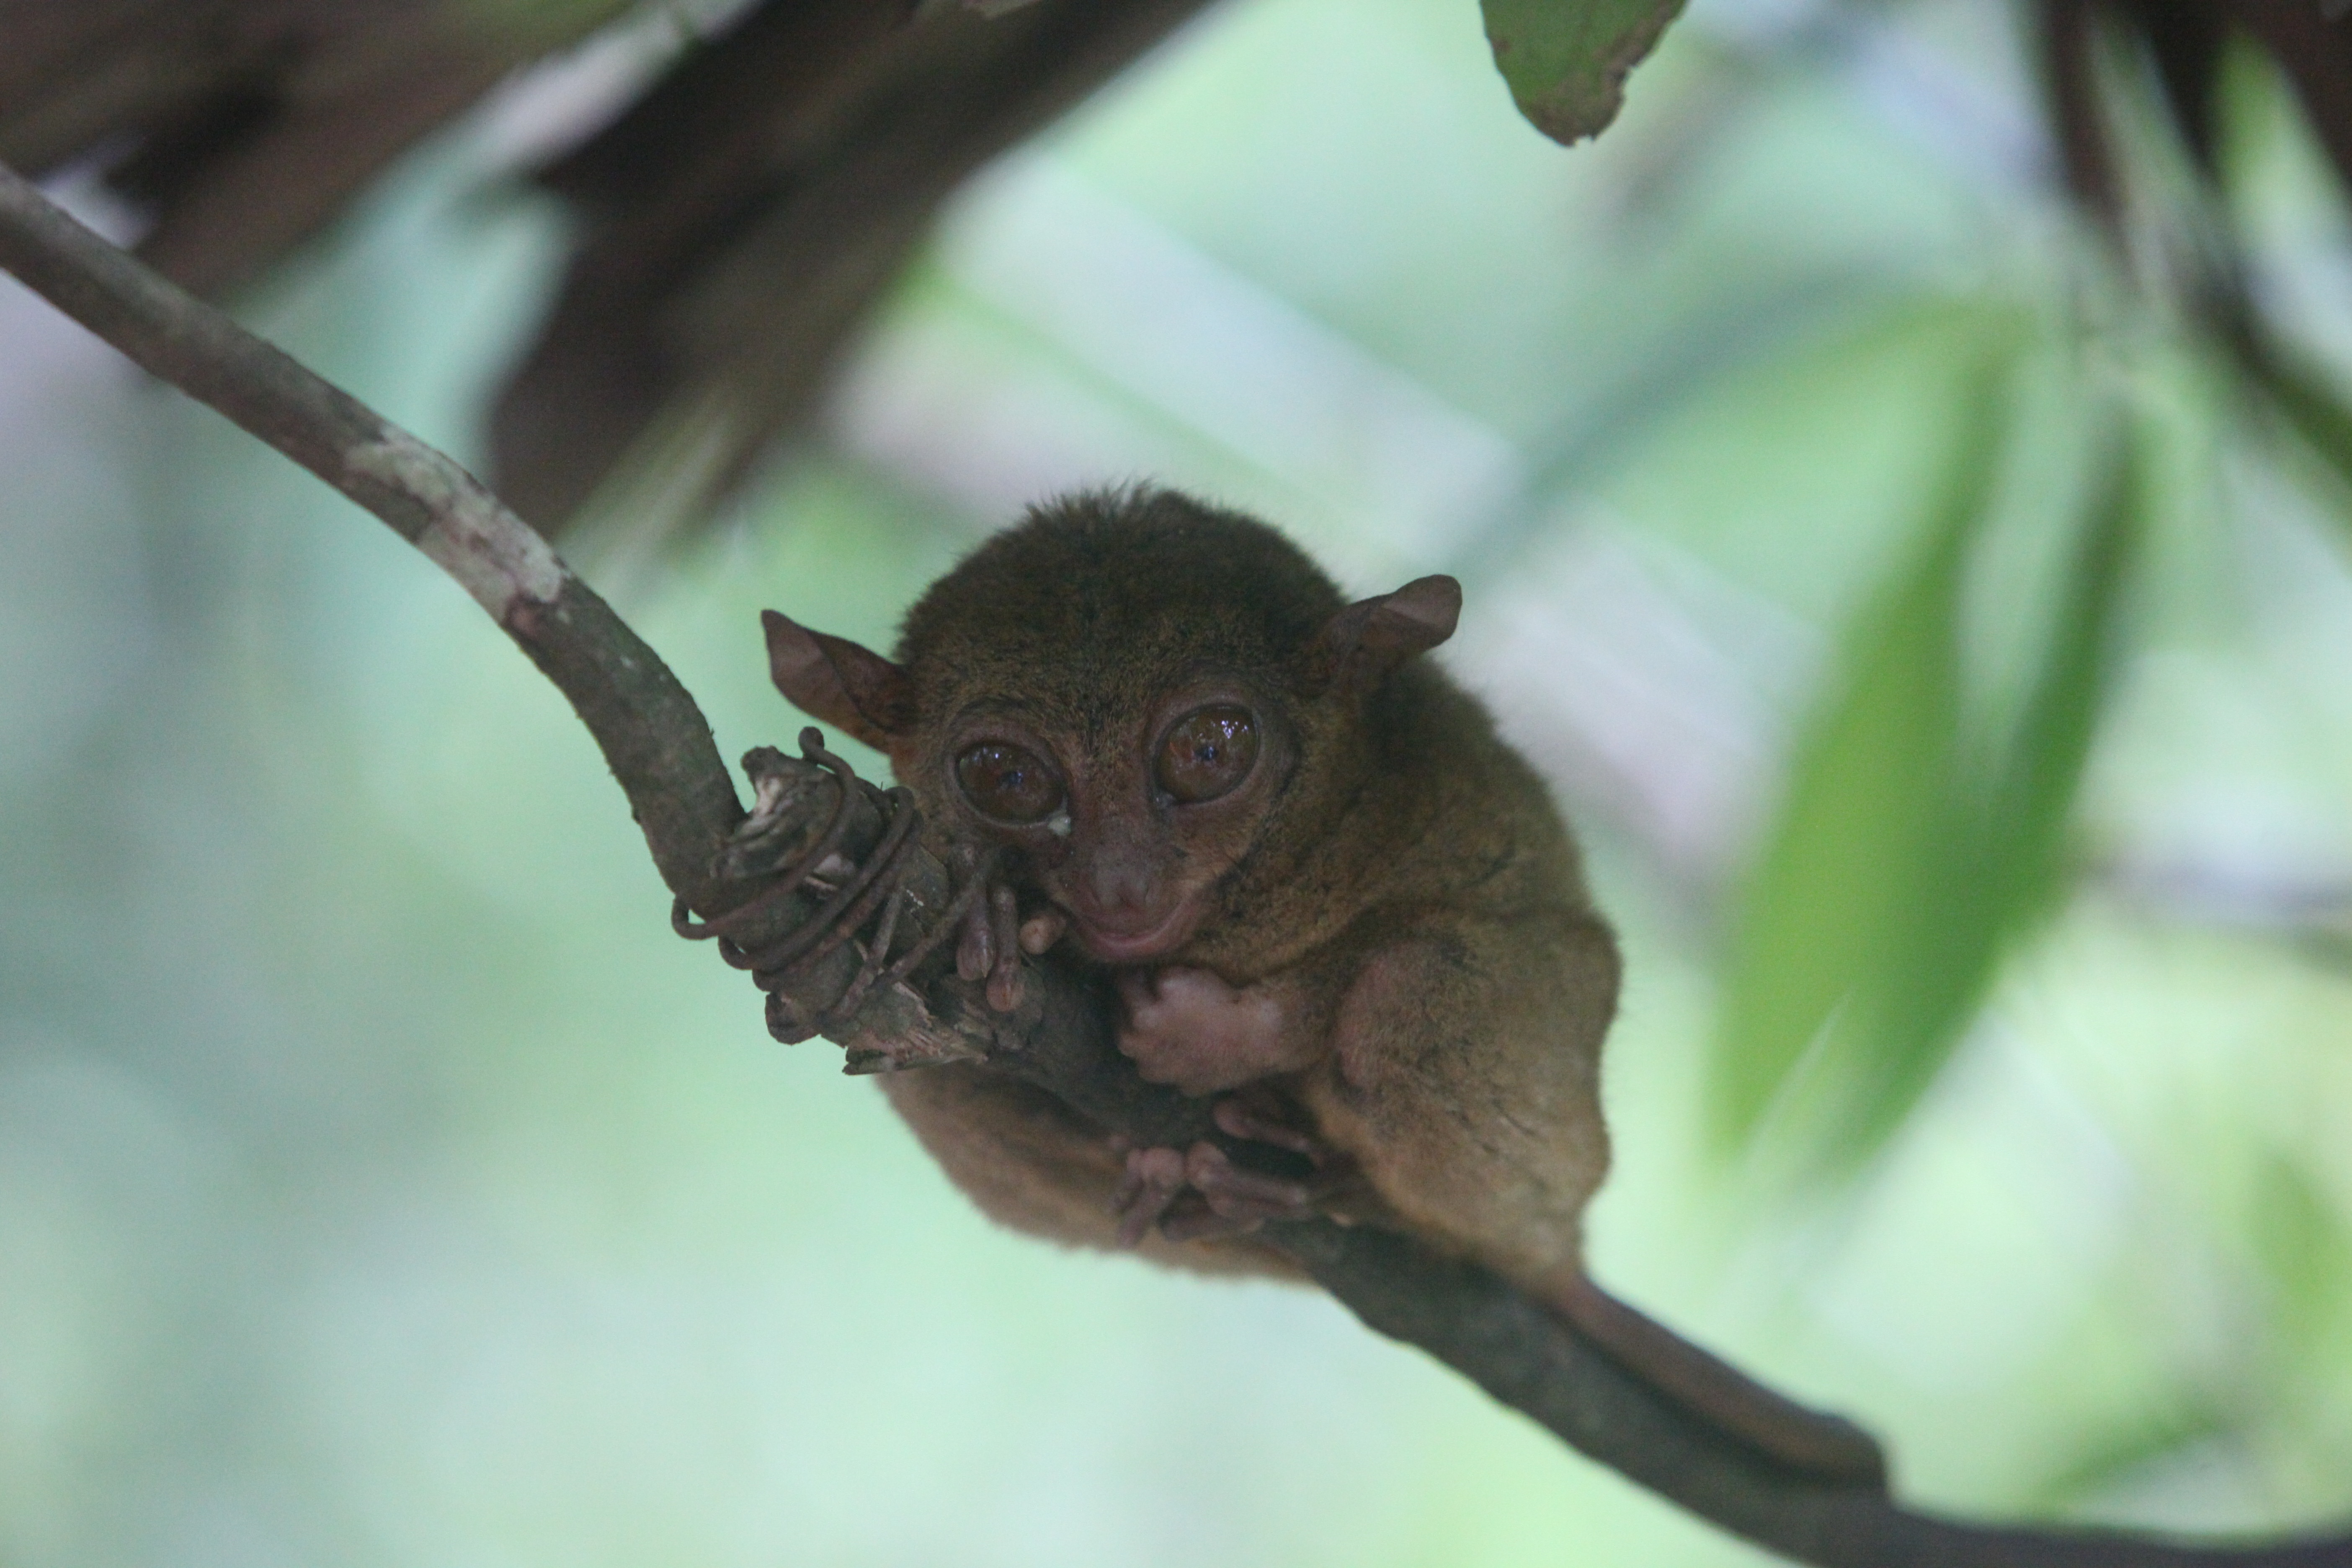
branch, wildlife, mammal, fauna, primate, close up, vertebrate, bat, marmoset, tar shea, tar shea monkey, tarsier, bohol tarsier, new world monkey